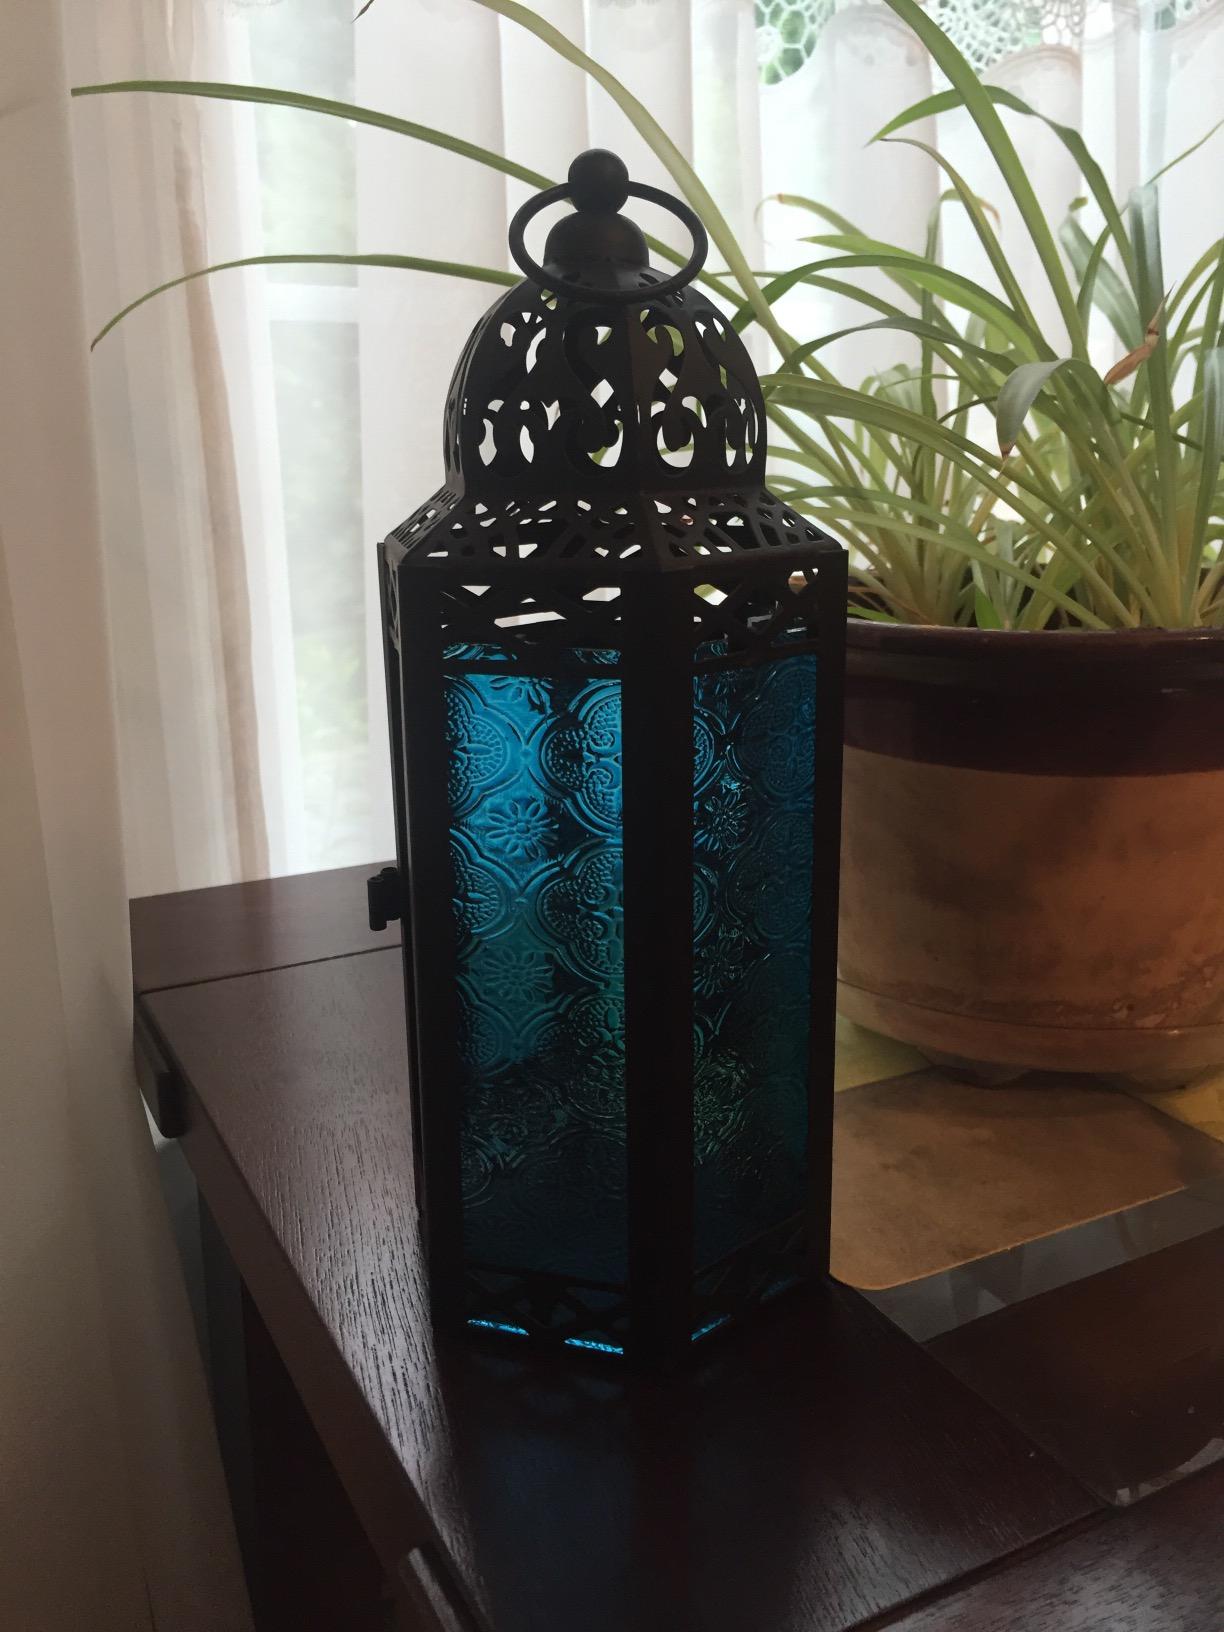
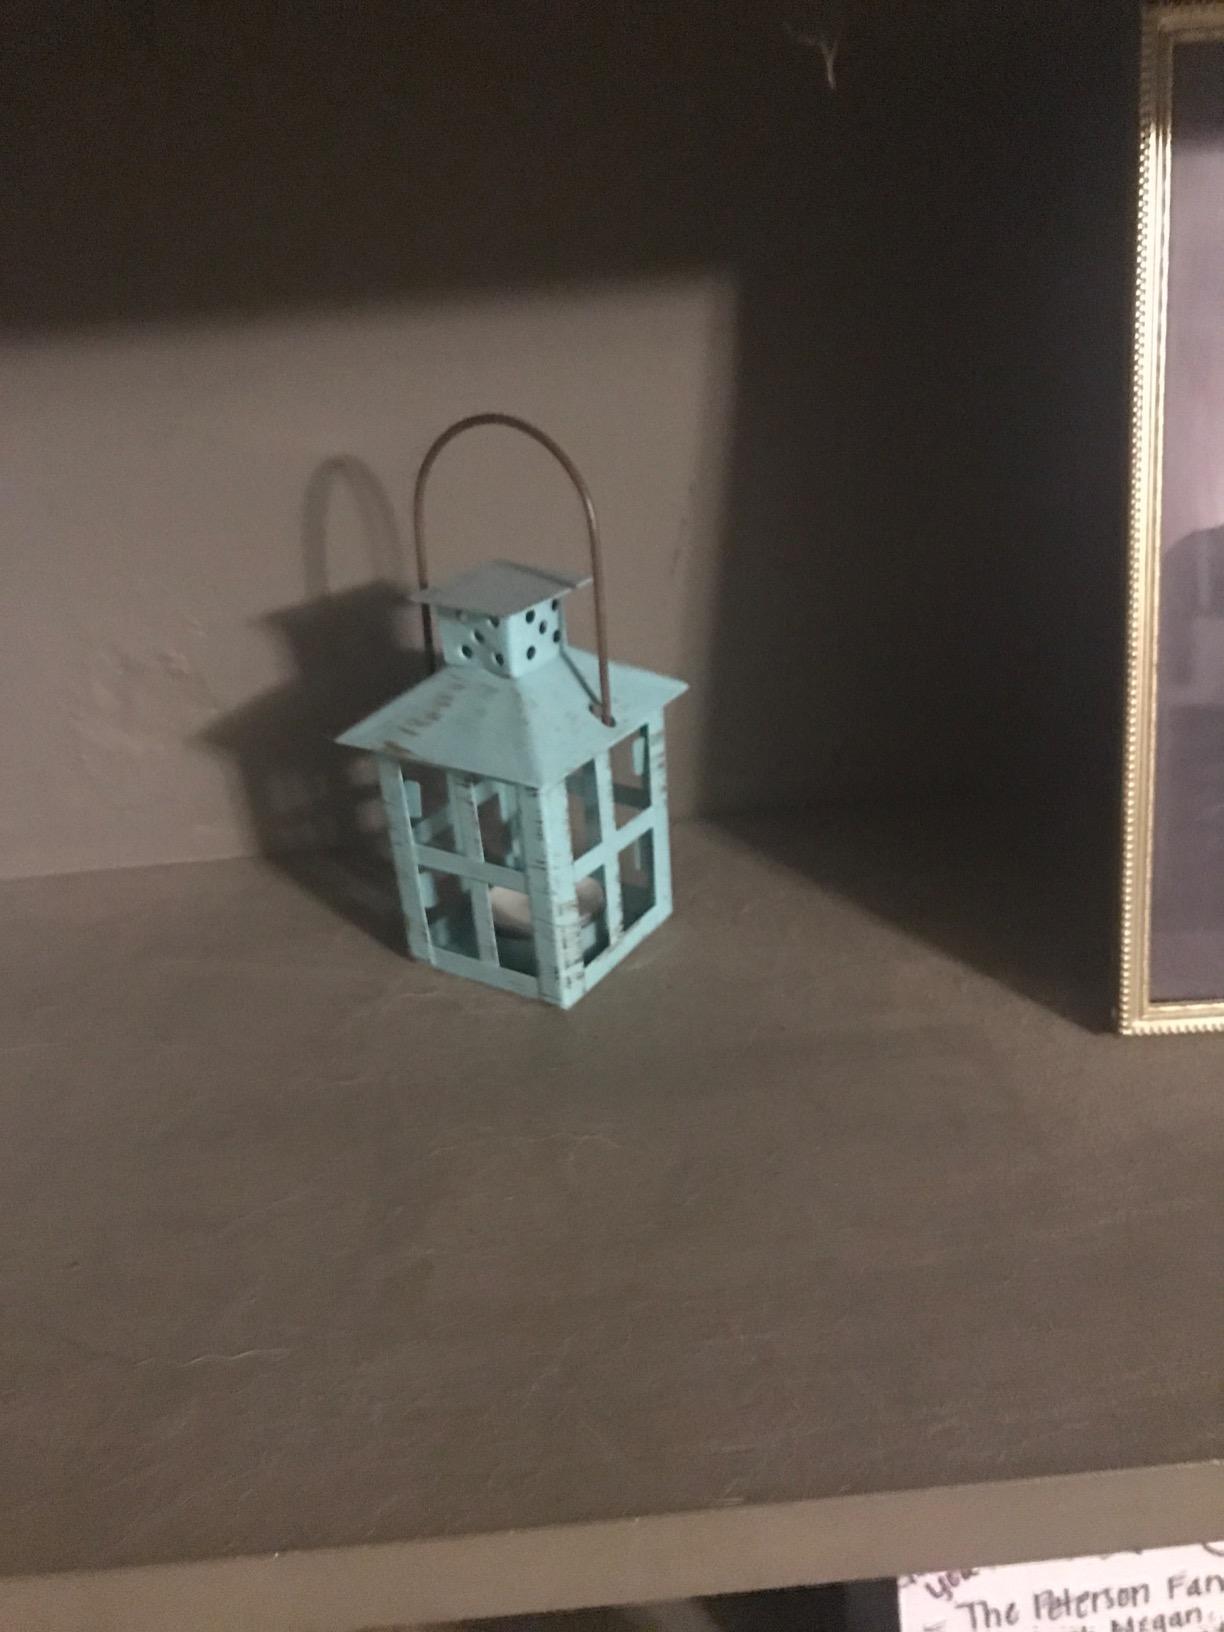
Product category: lantern
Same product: no